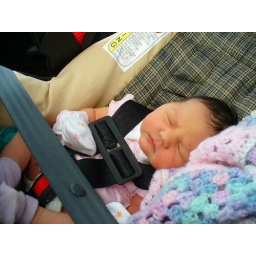
Teagan in her car seat